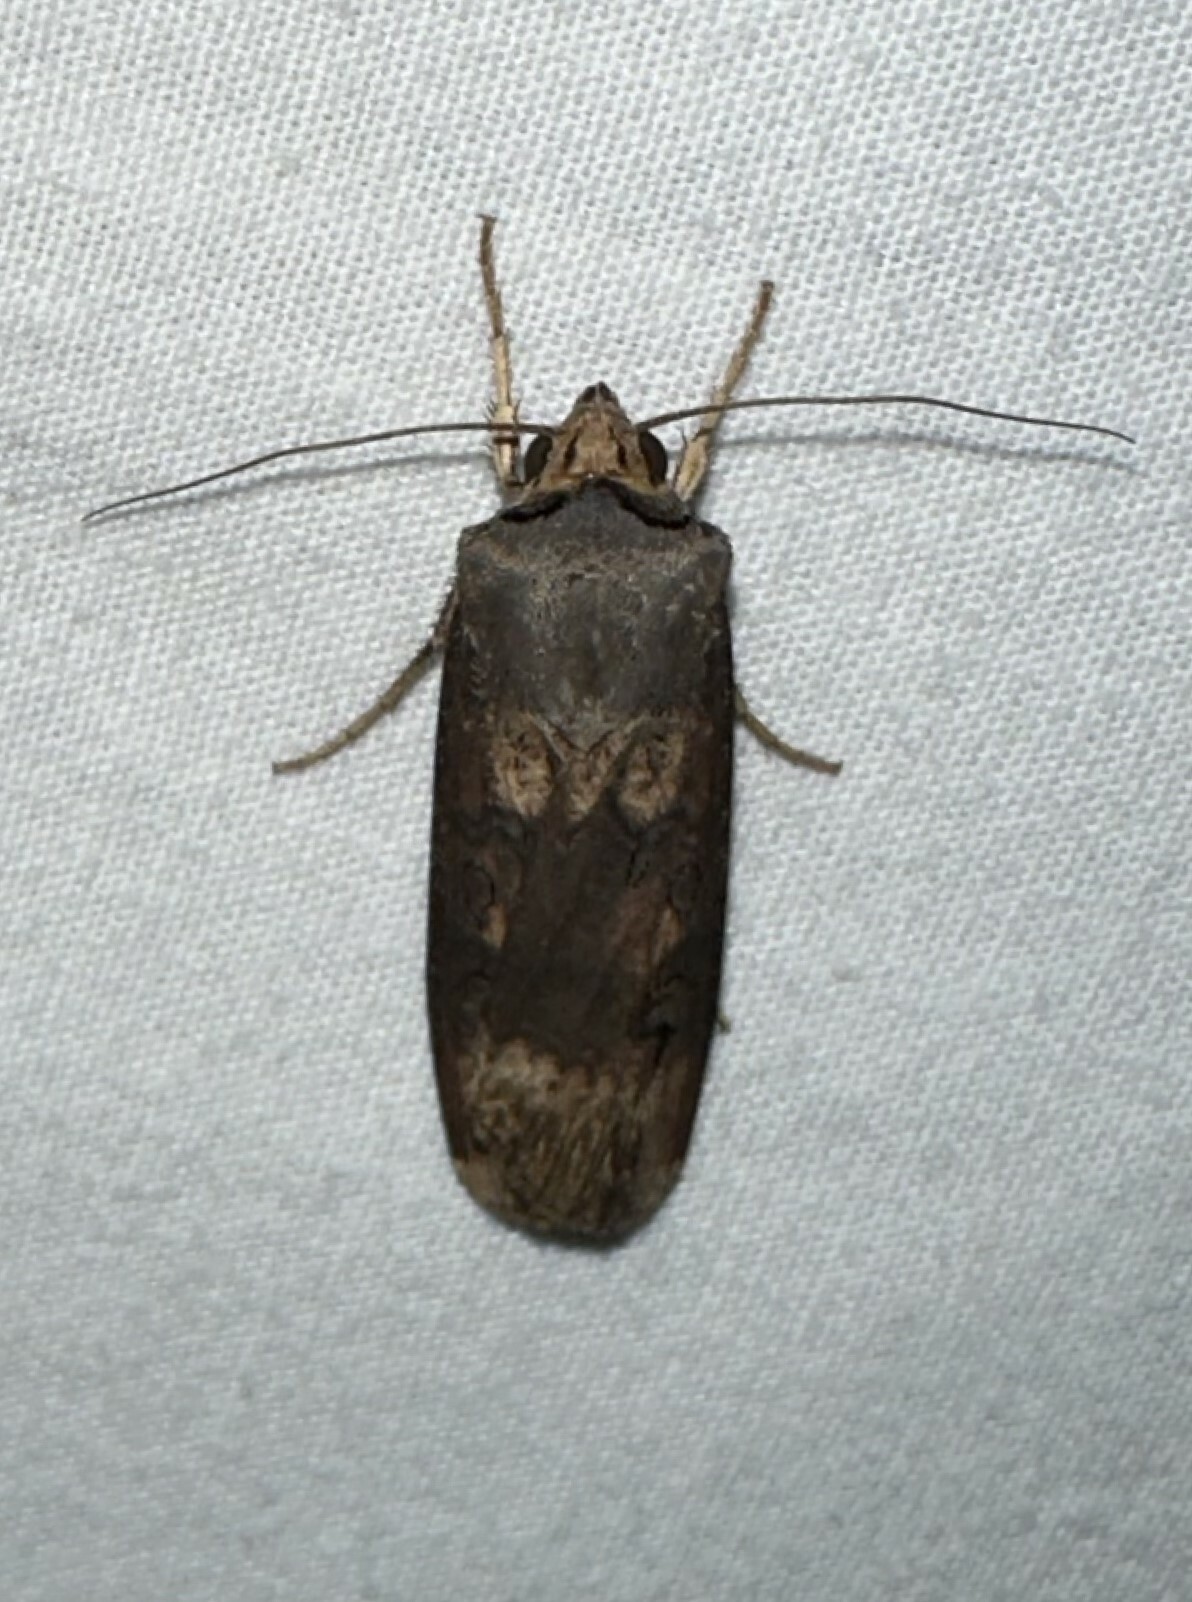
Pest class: cutworms